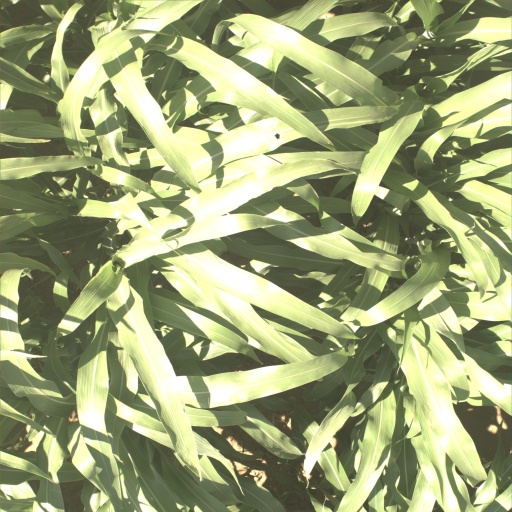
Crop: sorghum